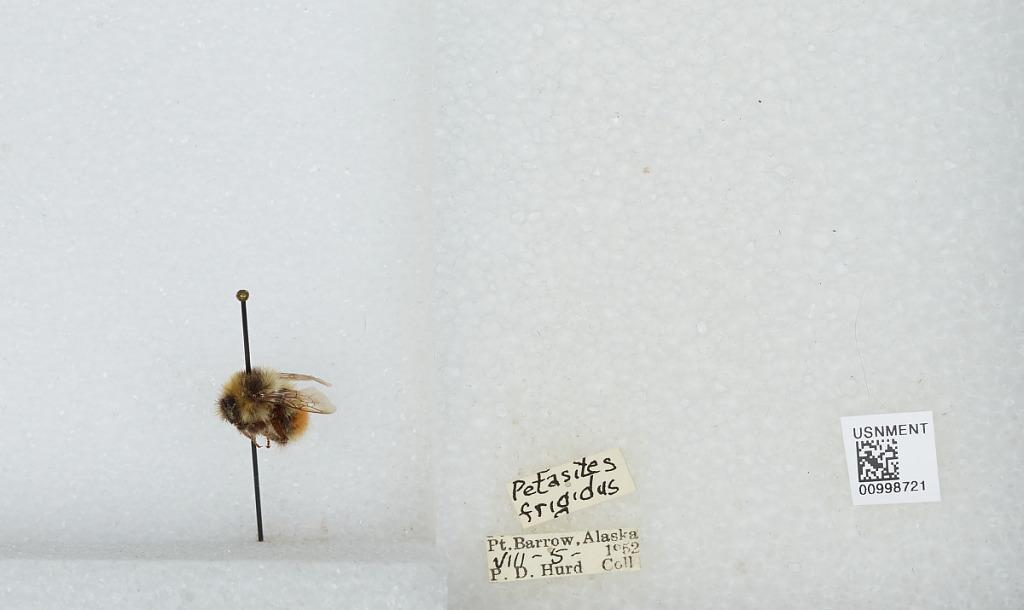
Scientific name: Bombus (Pyrobombus) sylvicola Kirby
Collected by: P. Hurd
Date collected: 1952-8-5
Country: United States
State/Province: Alaska
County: North Slope
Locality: Point Barrow
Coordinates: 71.3889, -156.479